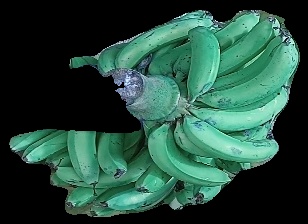
Variety: pachbale
Grade: grade3